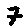
Label: 7